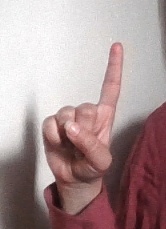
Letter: bb